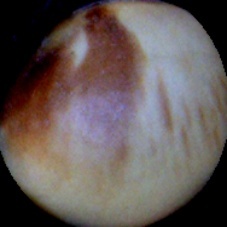
Label: Spotted